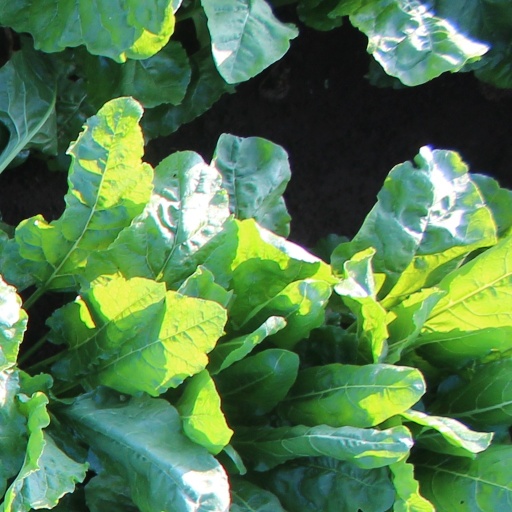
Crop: sugar beet